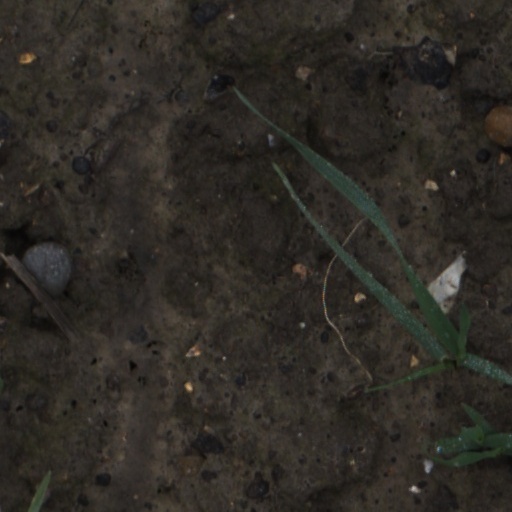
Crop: wheat